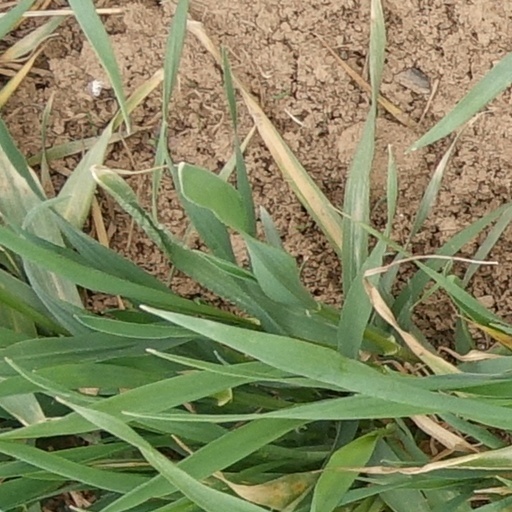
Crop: wheat